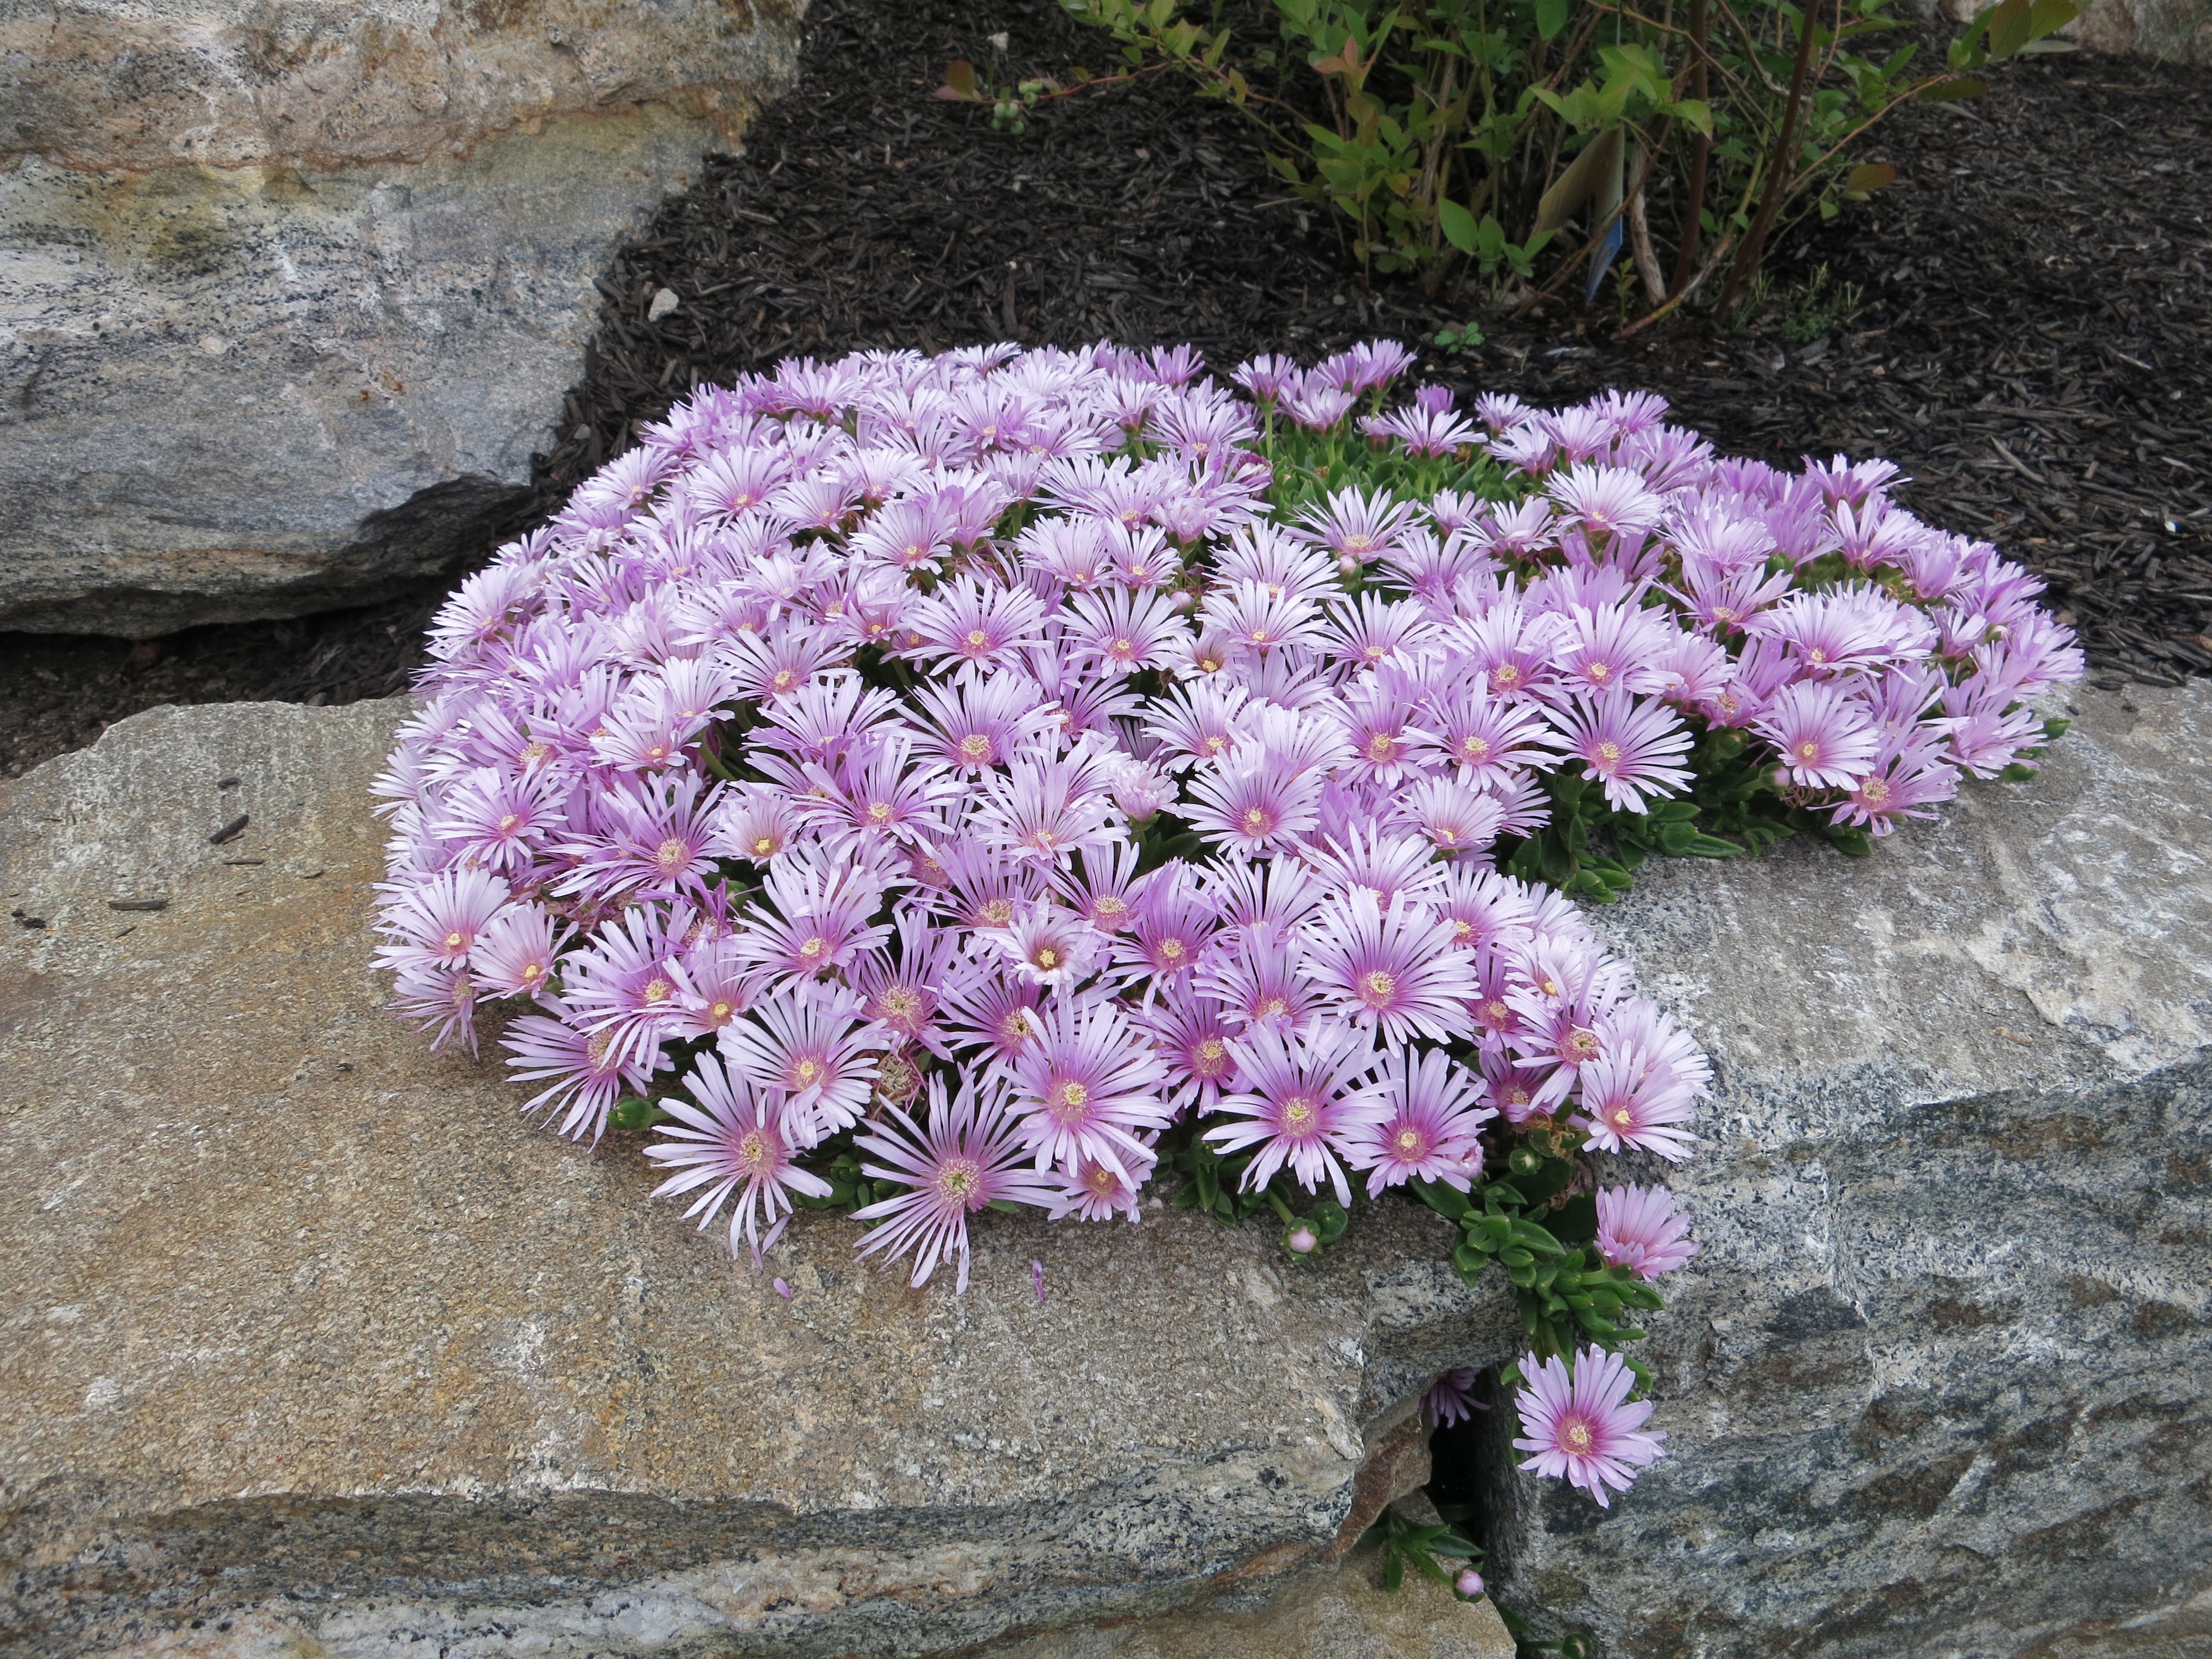
plant, flower, botany, garden, pink, flora, shrub, flowering plant, daisy family, ice plant, aizoaceae, land plant